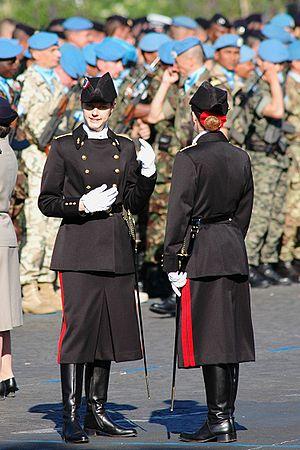
Deux éléments féminins de l'École polytechnique en grand uniforme, avant le défilé du 14 juillet 2008 sur les Champs-Élysées, Paris.